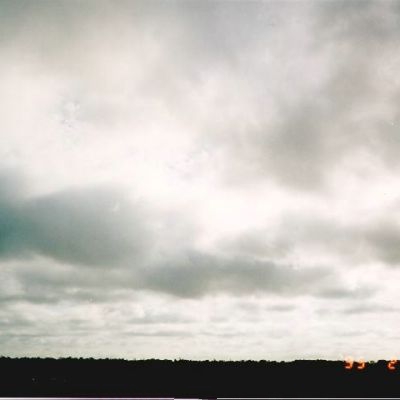
Cloud type: Stratus (St)